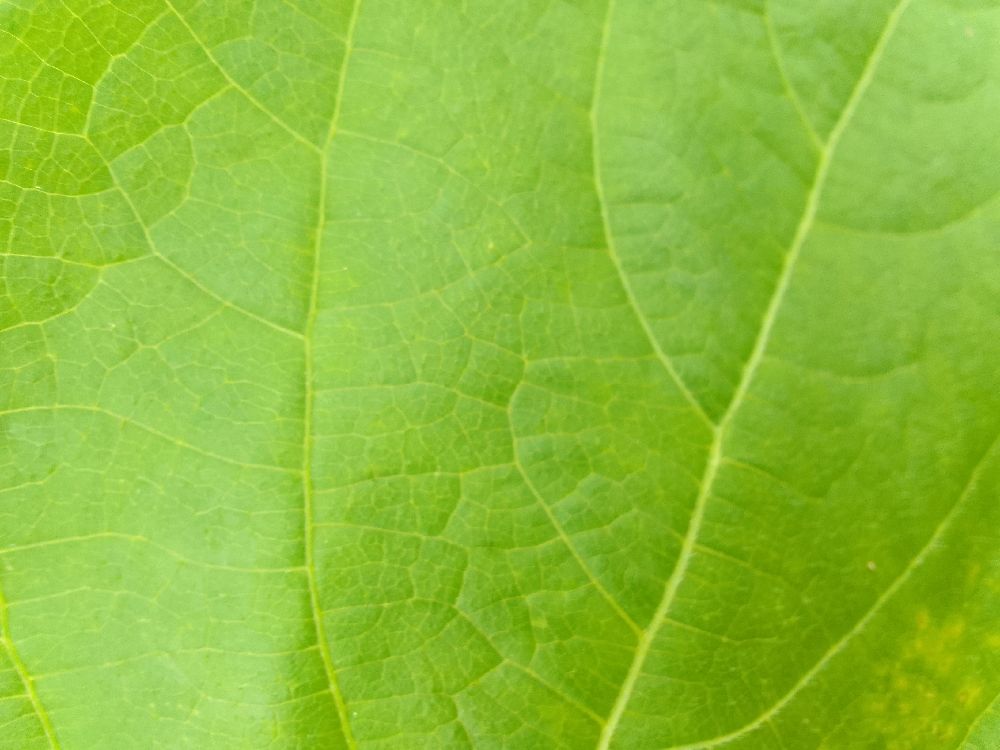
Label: healthy